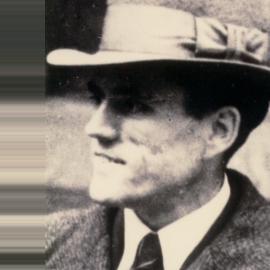
Age: 35